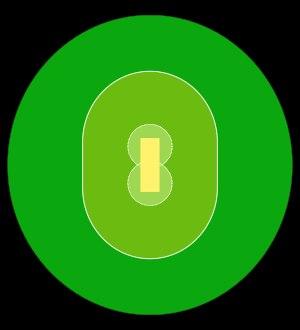
Un terrain de cricket est une surface de gazon, généralement de forme légèrement ovale, sur laquelle se pratique le cricket. Au centre de celui-ci se trouve une surface rectangulaire sur laquelle se déroulent les lancers et où se trouvent les deux batteurs de l'équipe qui doit marquer : la piste.